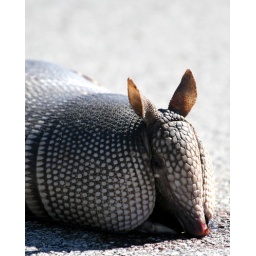
Out on the road by my house :(